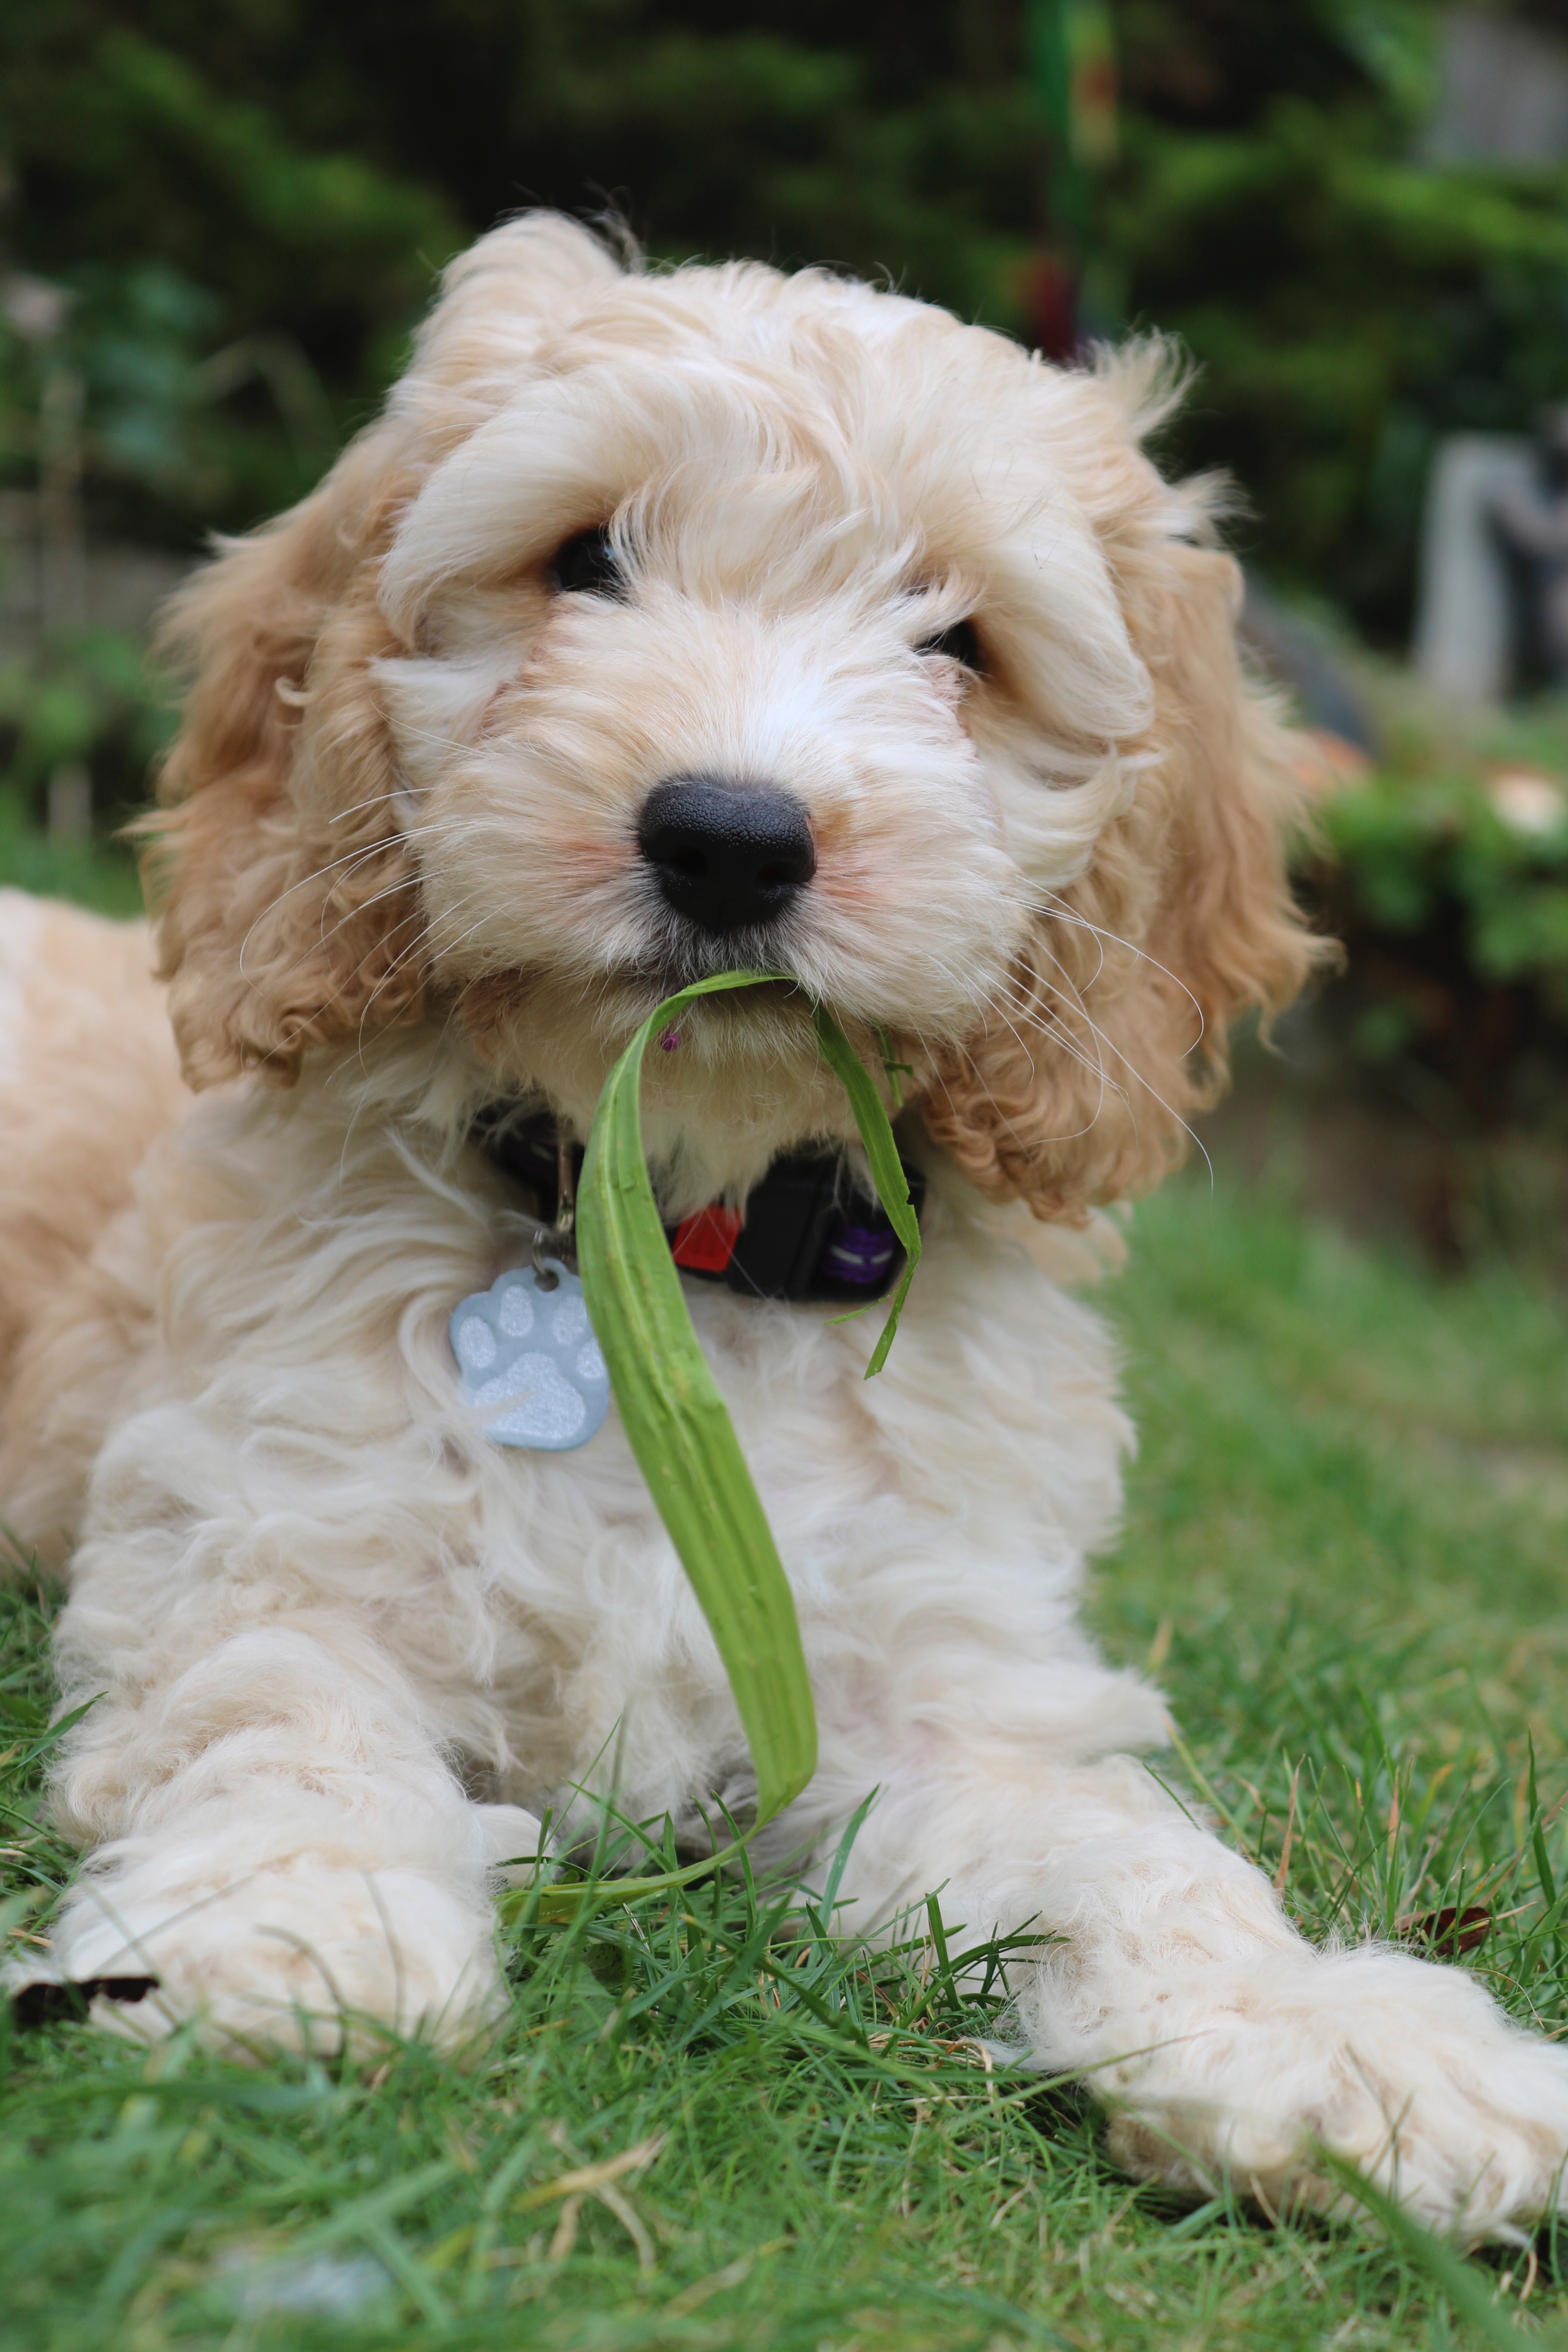
white, play, puppy, dog, animal, cute, canine, pet, fur, mammal, playing, playful, poodle, fun, happy, vertebrate, domestic, dog breed, breed, pup, doggy, cavapoo, miniature poodle, goldendoodle, cockapoo, coker spaniel, toy poodle, havanese, dog like mammal, carnivoran, schnoodle, dandie dinmont terrier, glen of imaal terrier, dog crossbreeds, cavachon, poodle crossbreed, petit basset griffon vend en, lagotto romagnolo